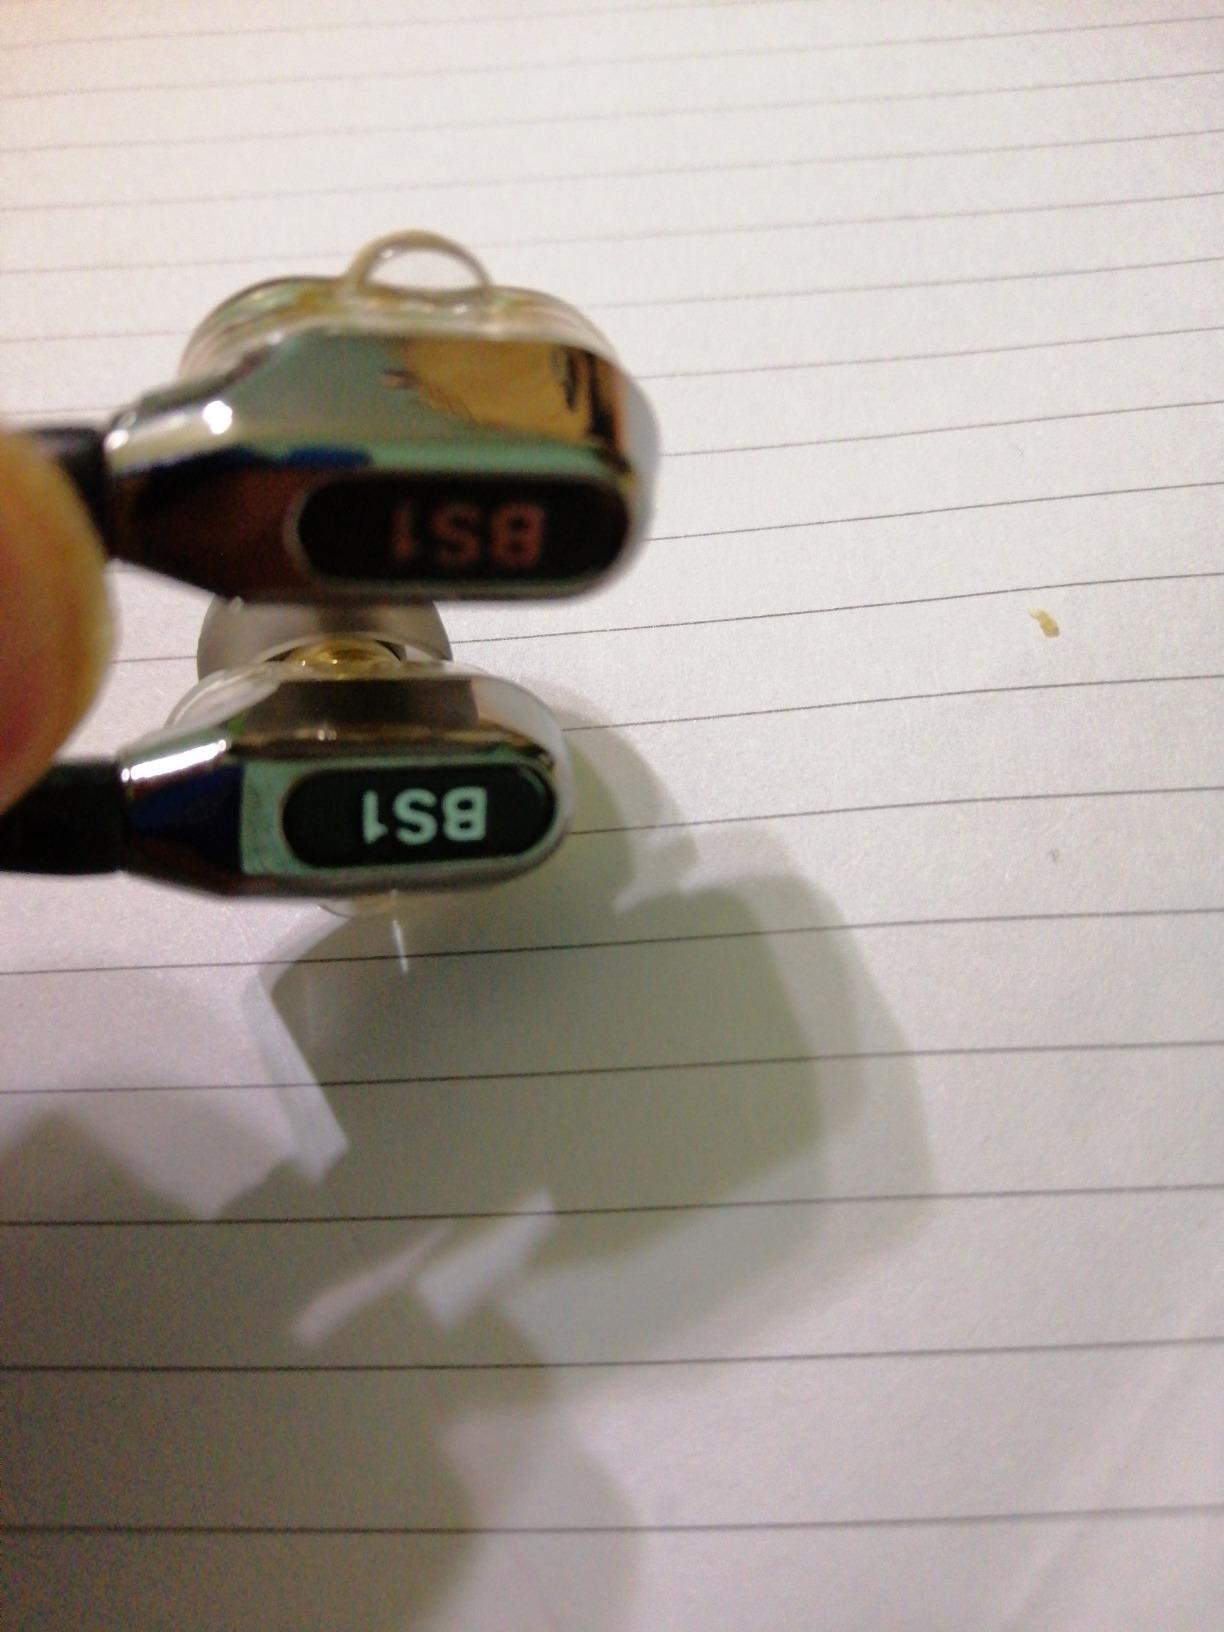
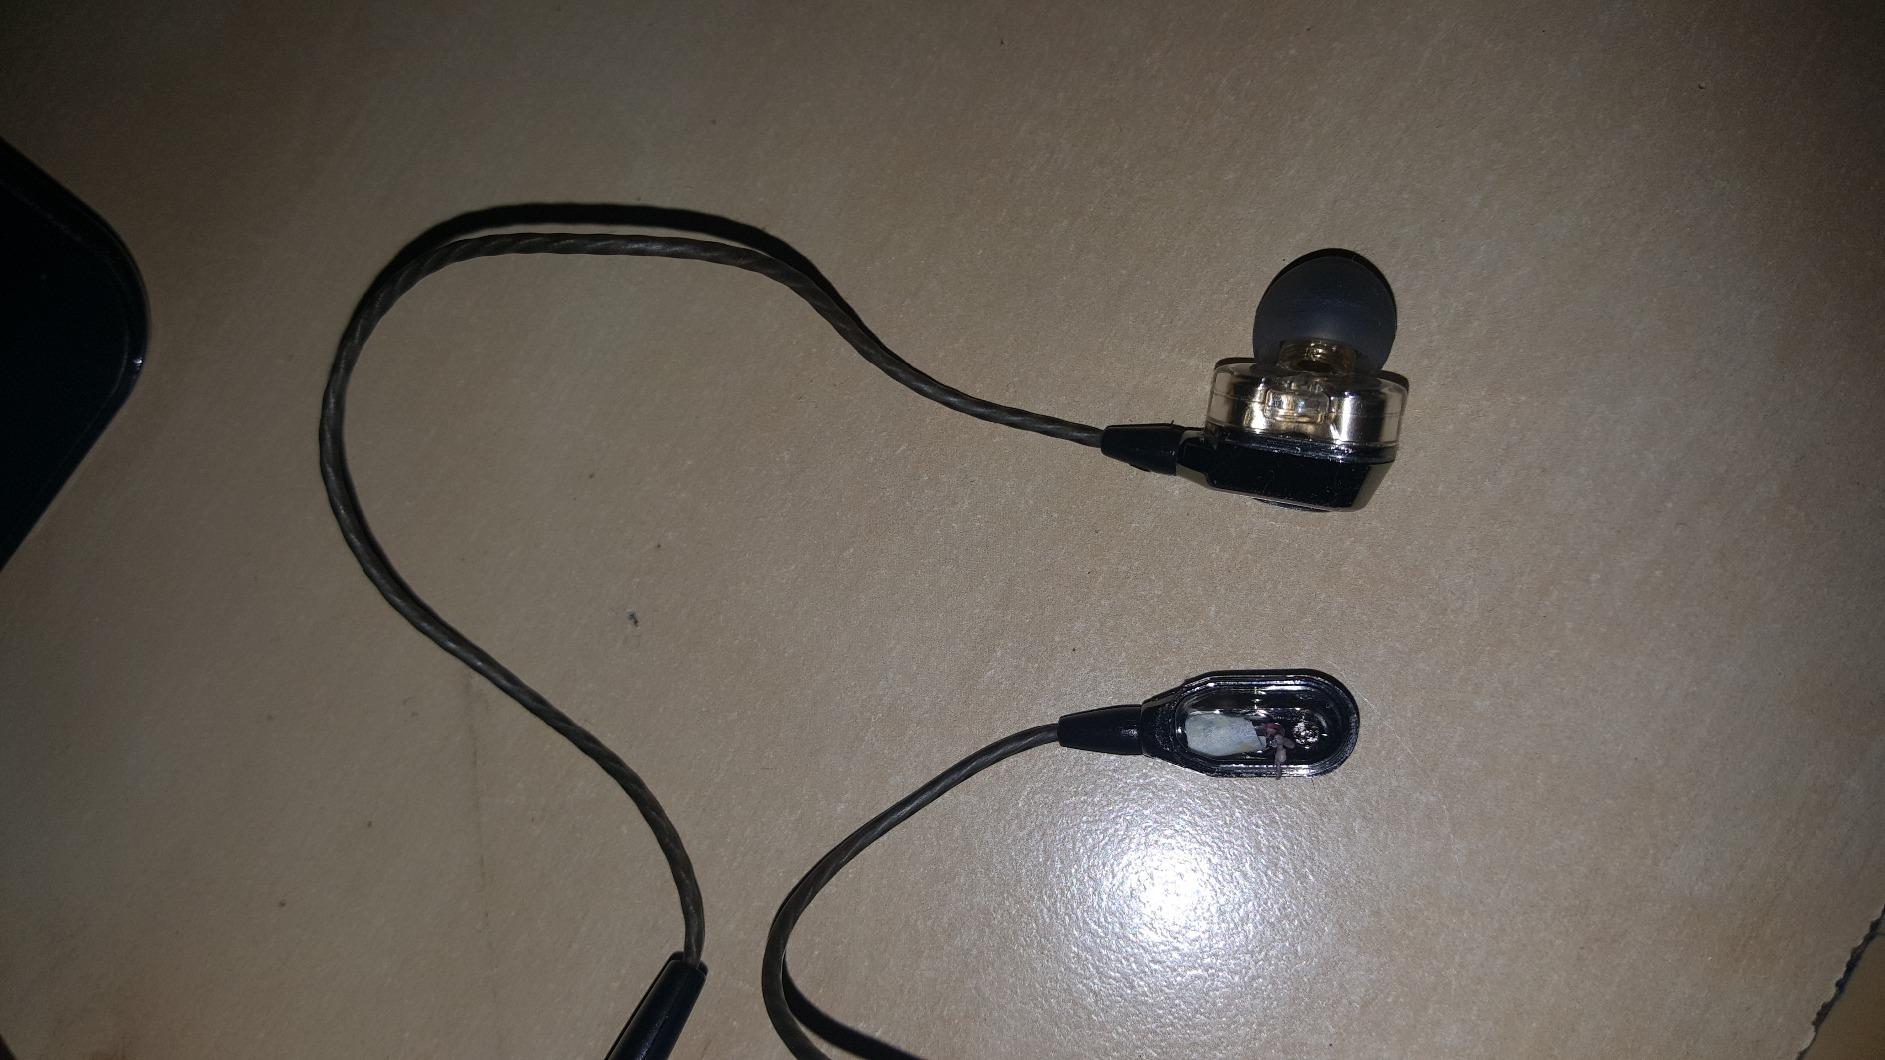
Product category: headphones
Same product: yes